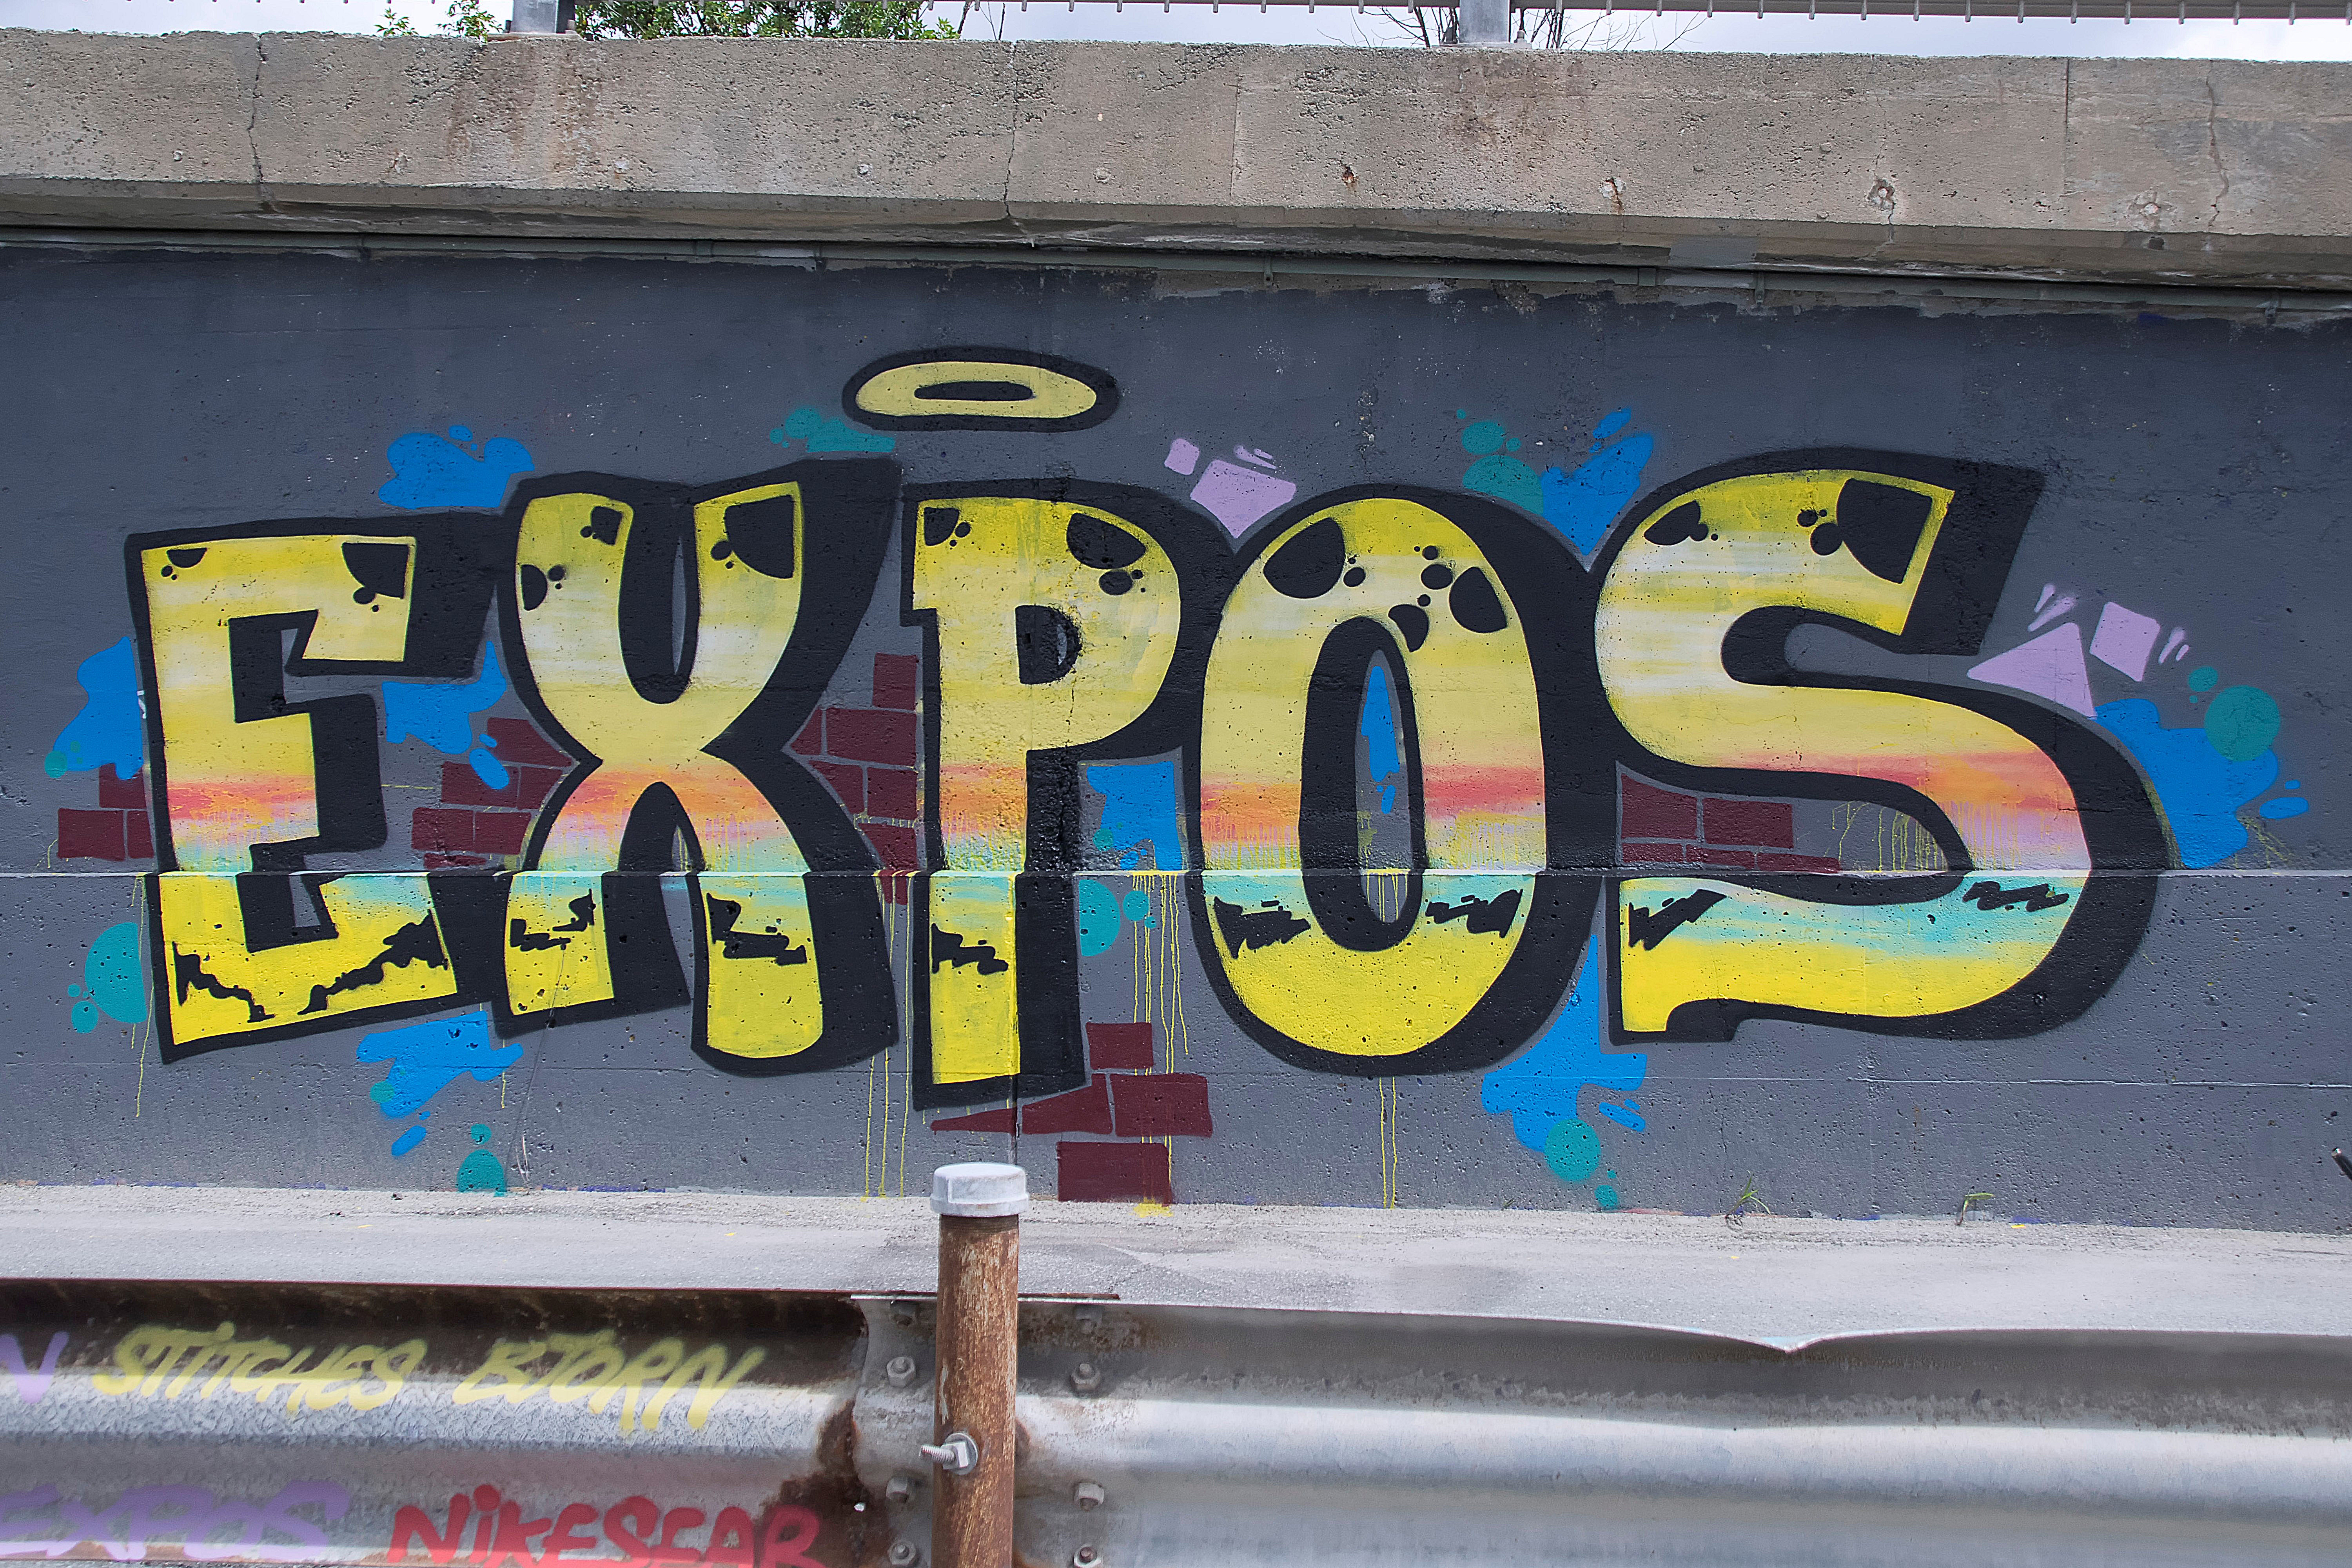
street, urban, graffiti, lane, art, canada, quebec, sherbrooke, urbain, amalgam, urban area